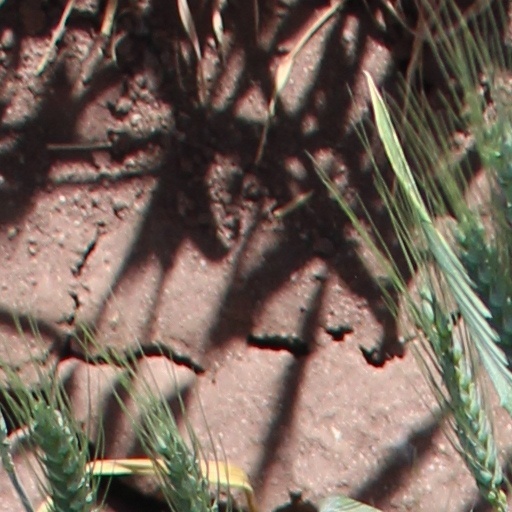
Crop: wheat